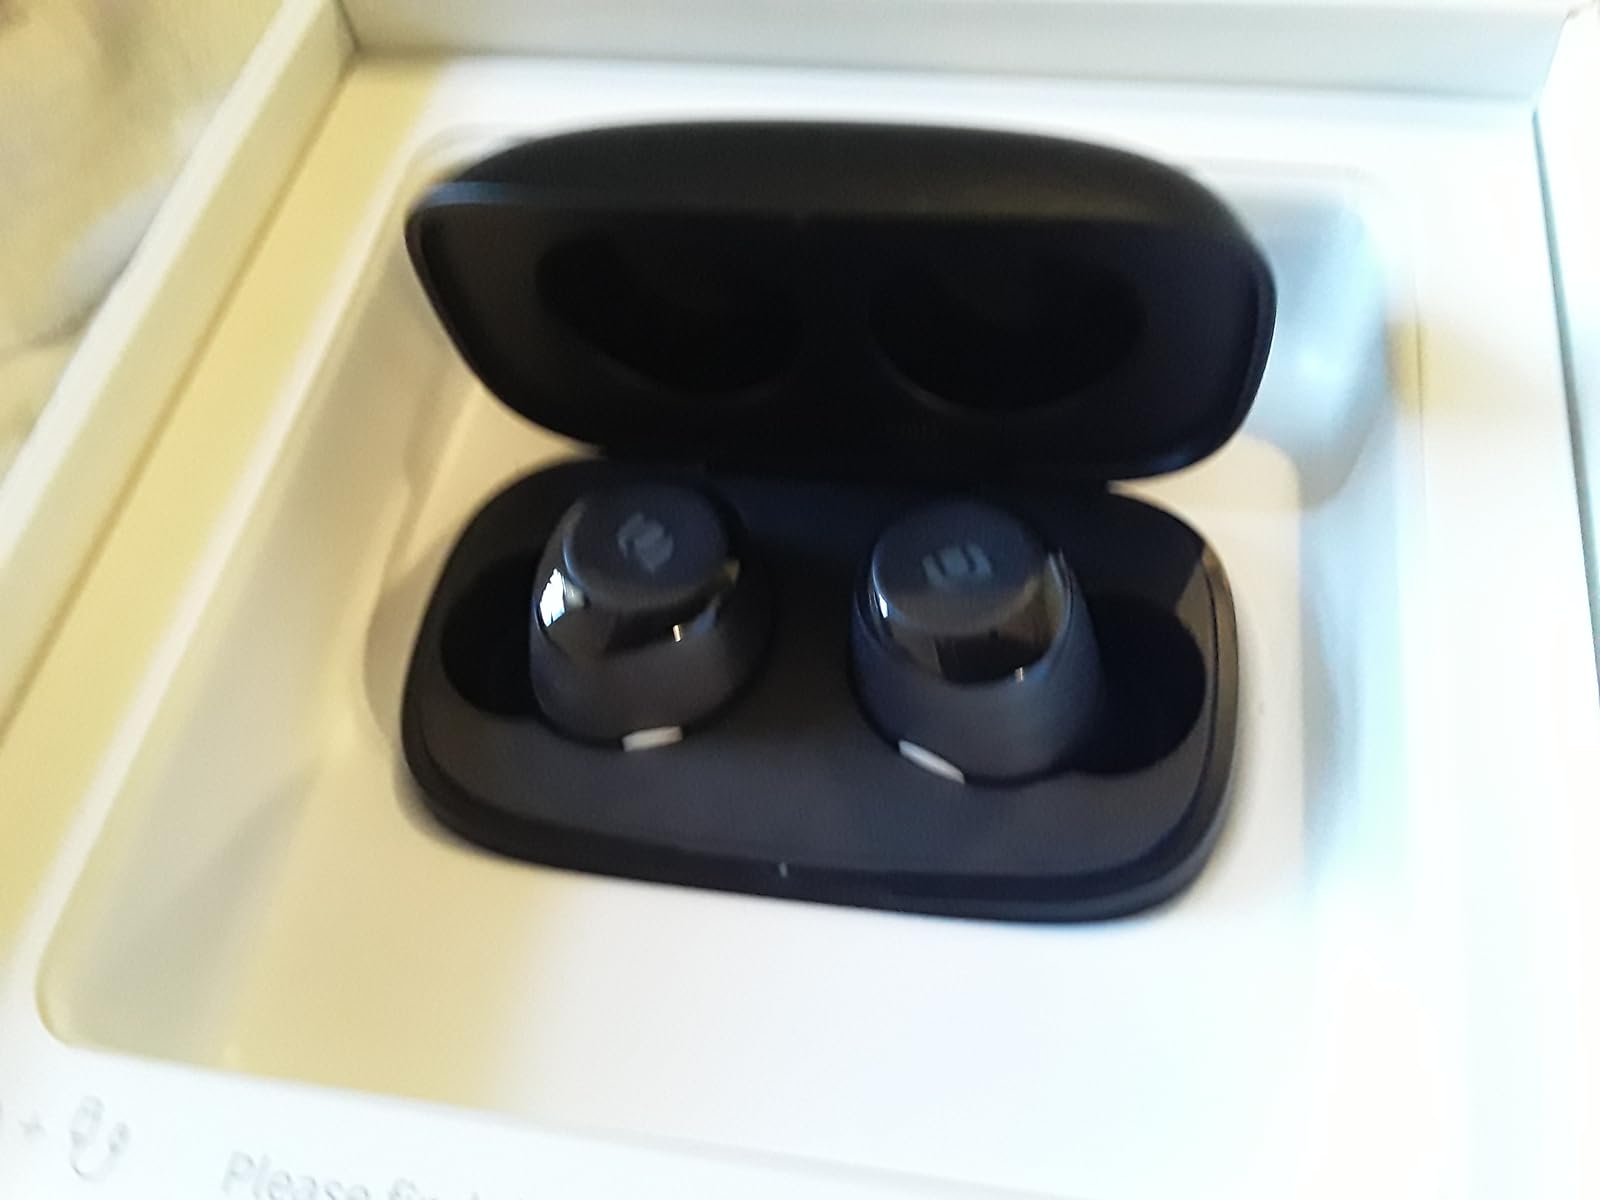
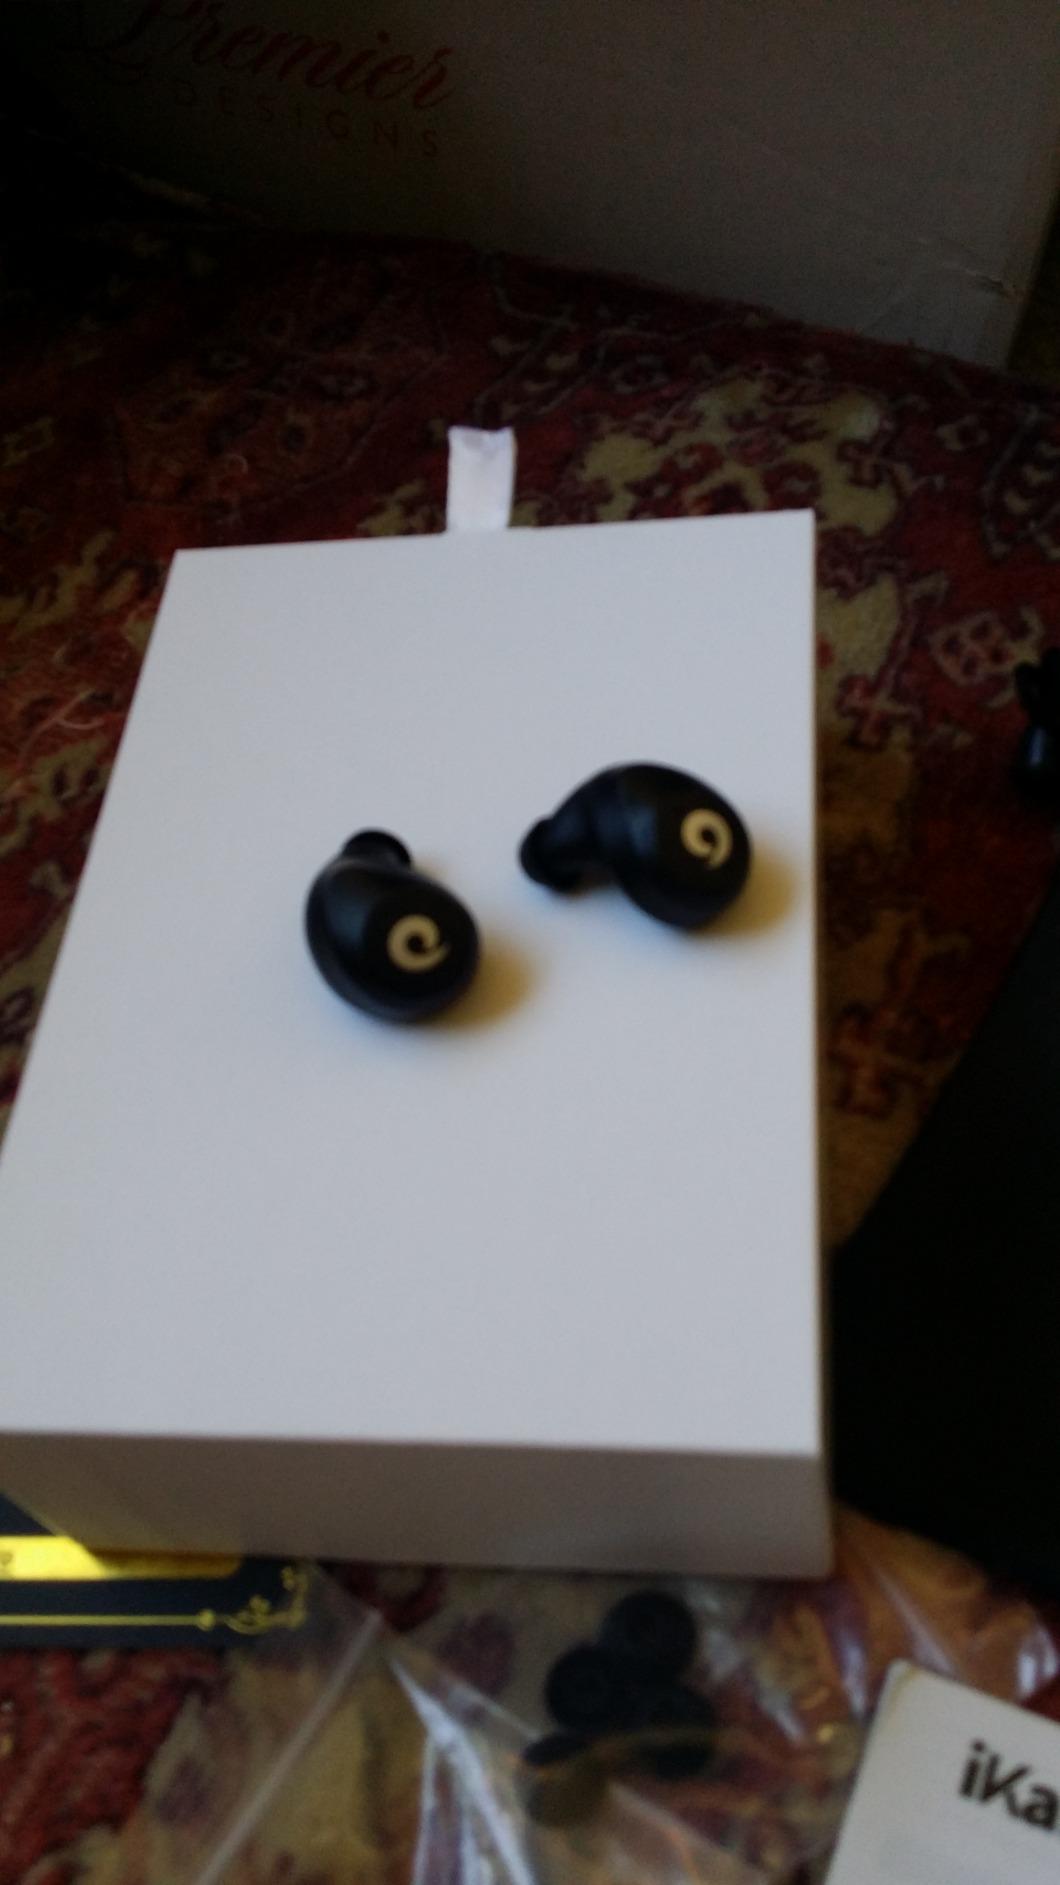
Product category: earbuds
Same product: no